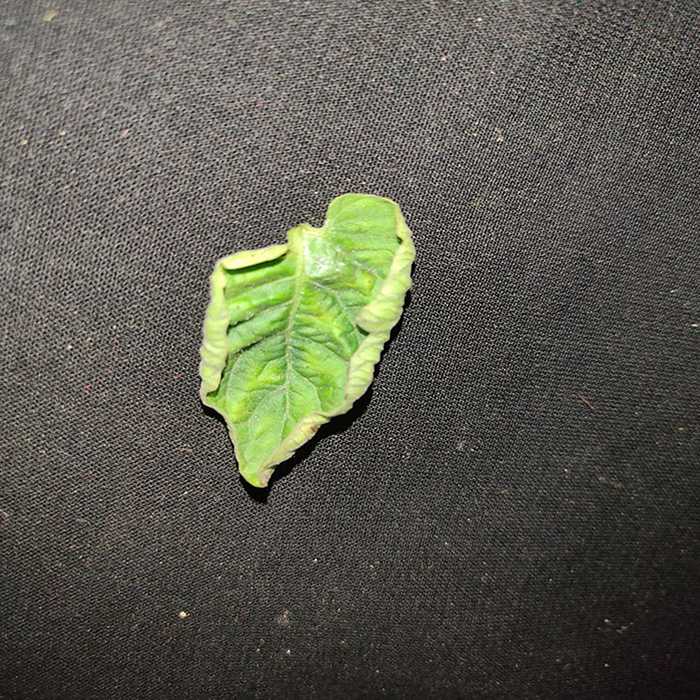
Plant: Tomato
Label: Tomato leaf curl virus